Postage stamps and postal history of Canada

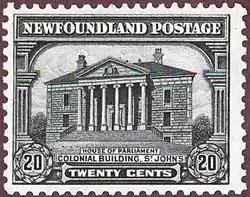
A 20¢ Newfoundland stamp of 1928

The colony and later the dominion of Newfoundland had a 90-year history of issuing postage stamps. The first issues were in 1857. The last issue was in 1947, two years before Newfoundland joined the confederation. Newfoundland stamps remain valid for mail posted anywhere in Canada.